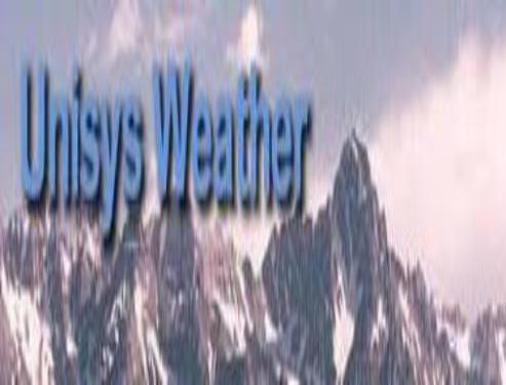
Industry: Others